John Murphy Farley

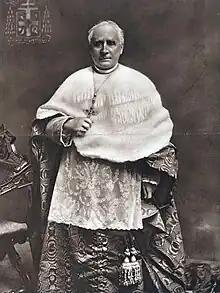

John Murphy Farley (April 20, 1842 – September 17, 1918) was an Irish-born prelate of the Catholic Church. He served as archbishop of New York from 1902 until his death in 1918, and became a cardinal in 1911. Farley previously served as an auxiliary bishop of New York from 1895 to 1902